Tavira Island

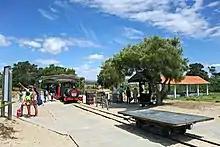
Tourist train to Tavira island

Access to the island is by ferry or water taxi from Quatro Águas, southeast of Tavira, and also by a small floating bridge in the Santa Luzia / Pedras d'El Rei area, followed by a small train trip (operating during the summer months) or on foot, via a footpath parallel to the railway line (c. 2 km).